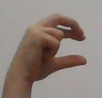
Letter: thal